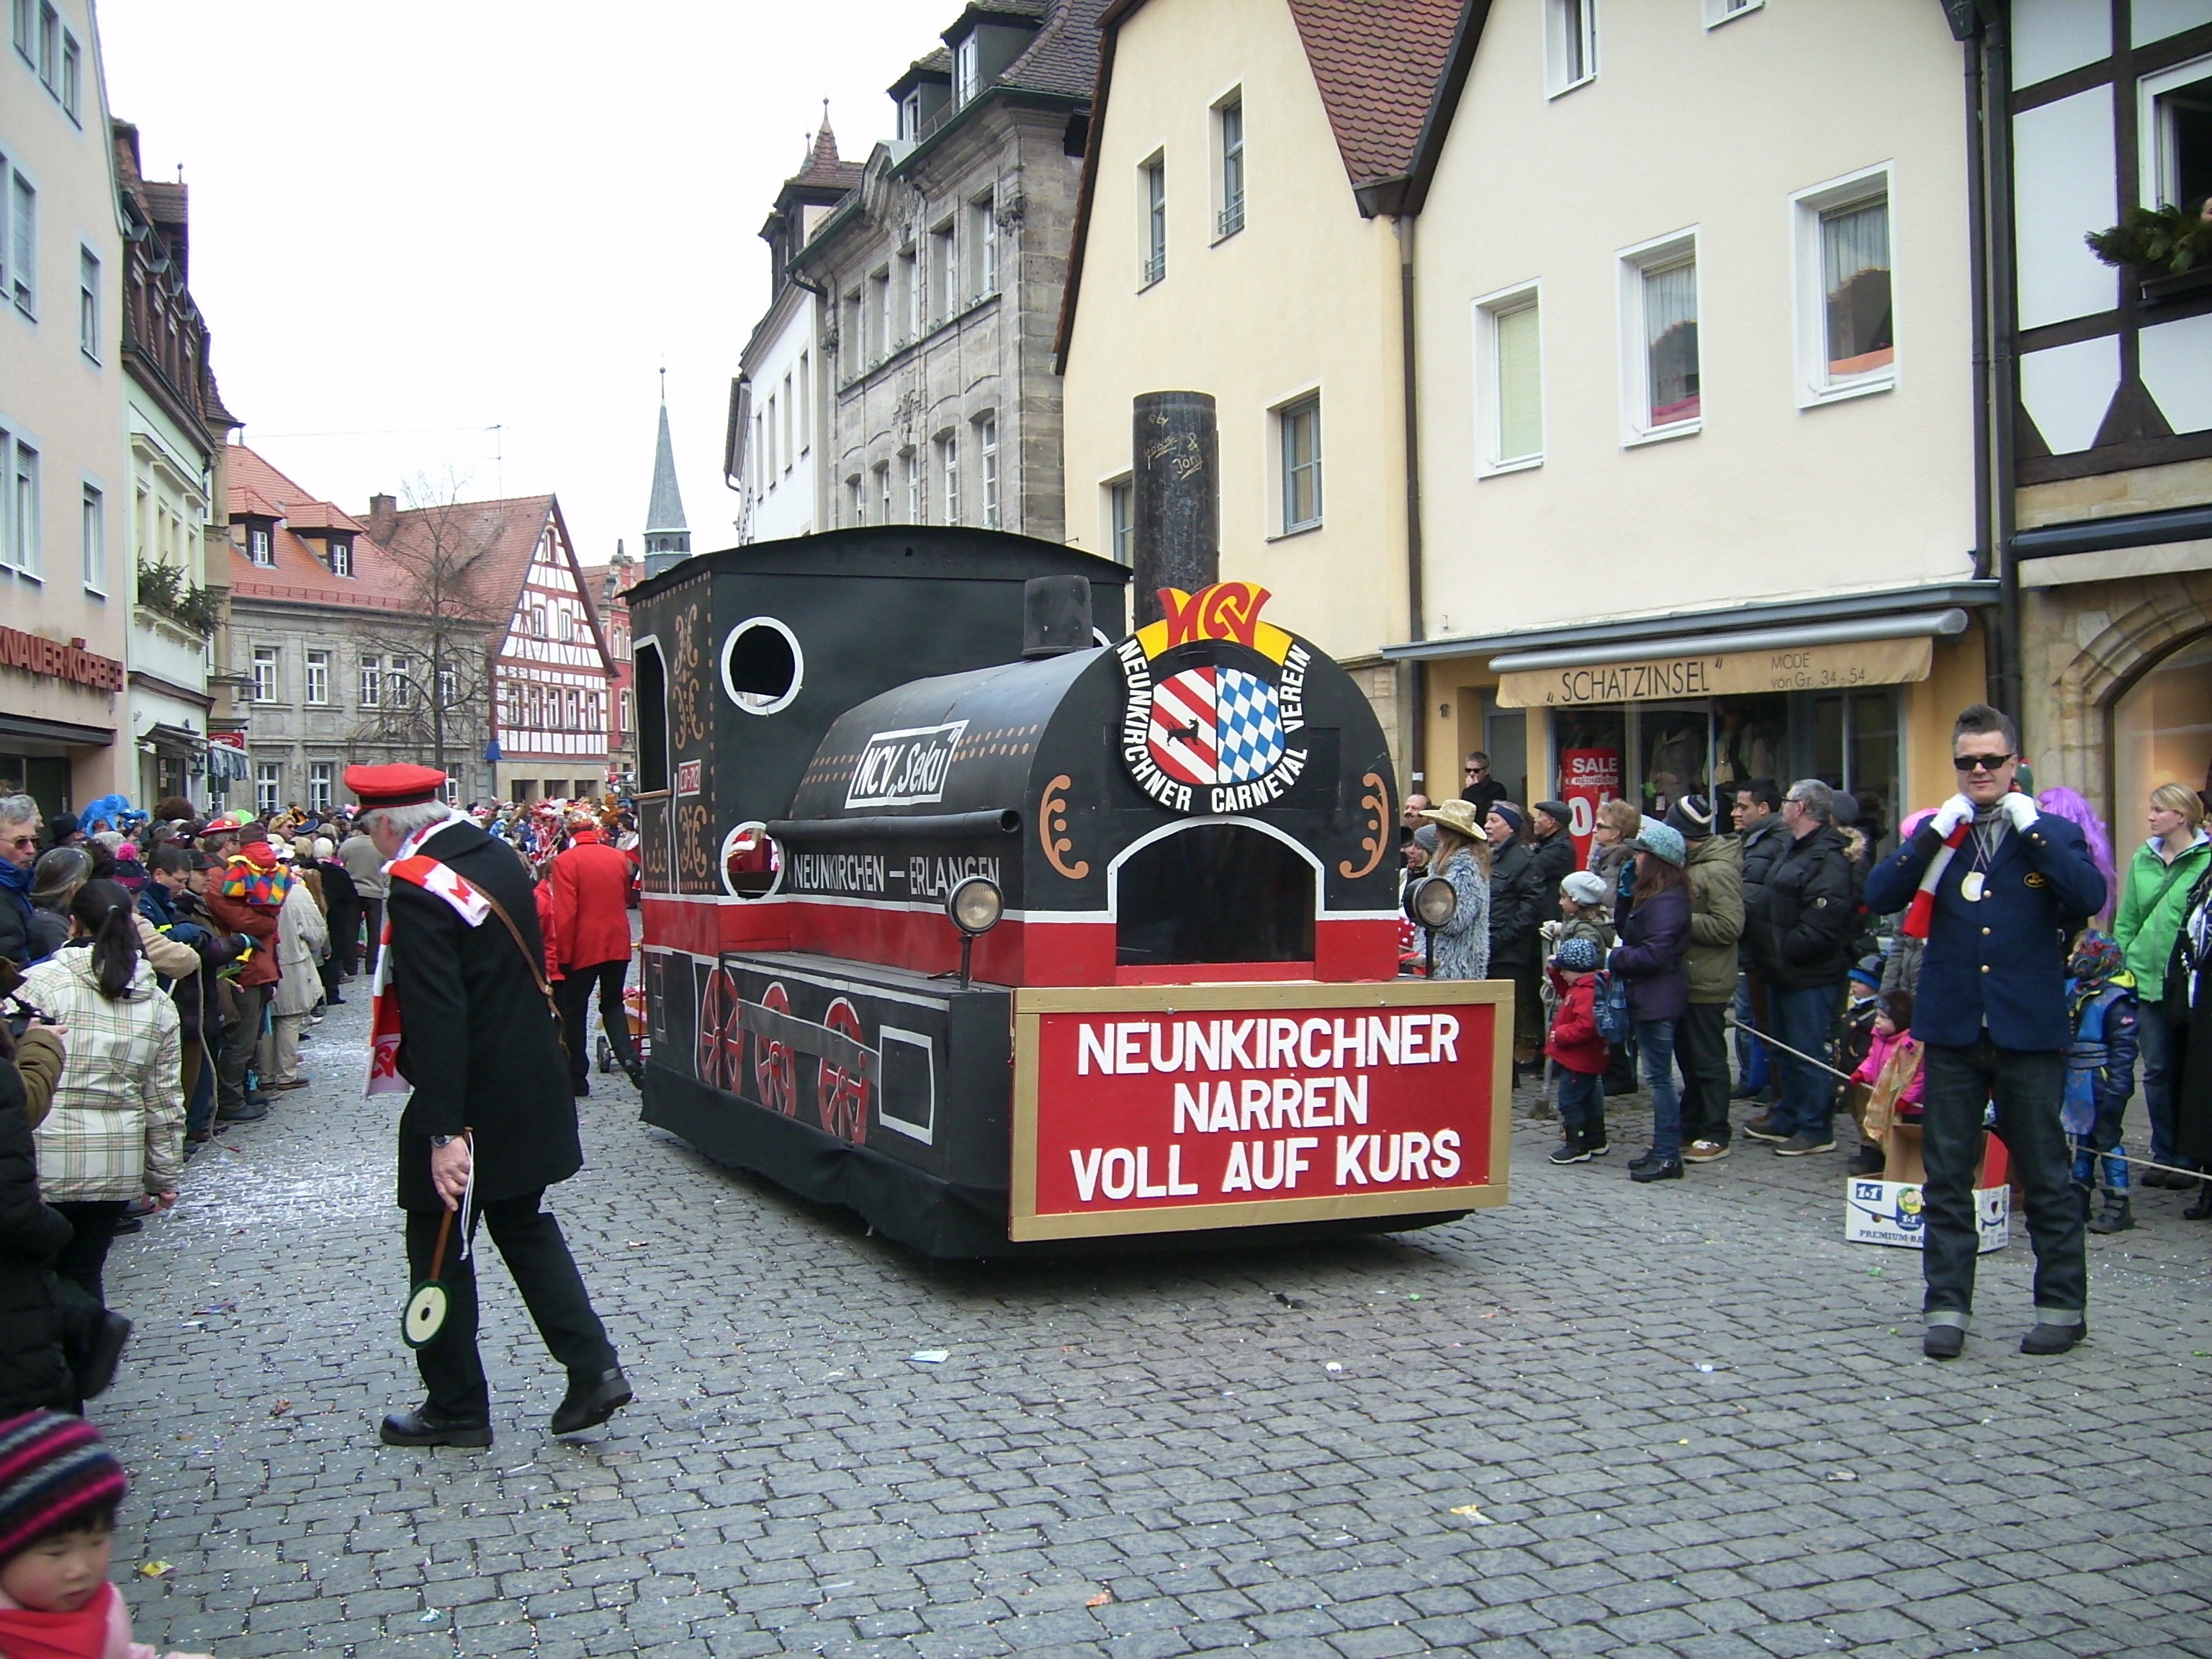
pedestrian, crowd, carnival, parade, festival, bavaria, event, demonstration, forchheim, parade floats, shrove monday